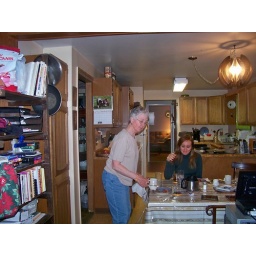
Photo of my mom in the kitchen and the others at the table after dinner.